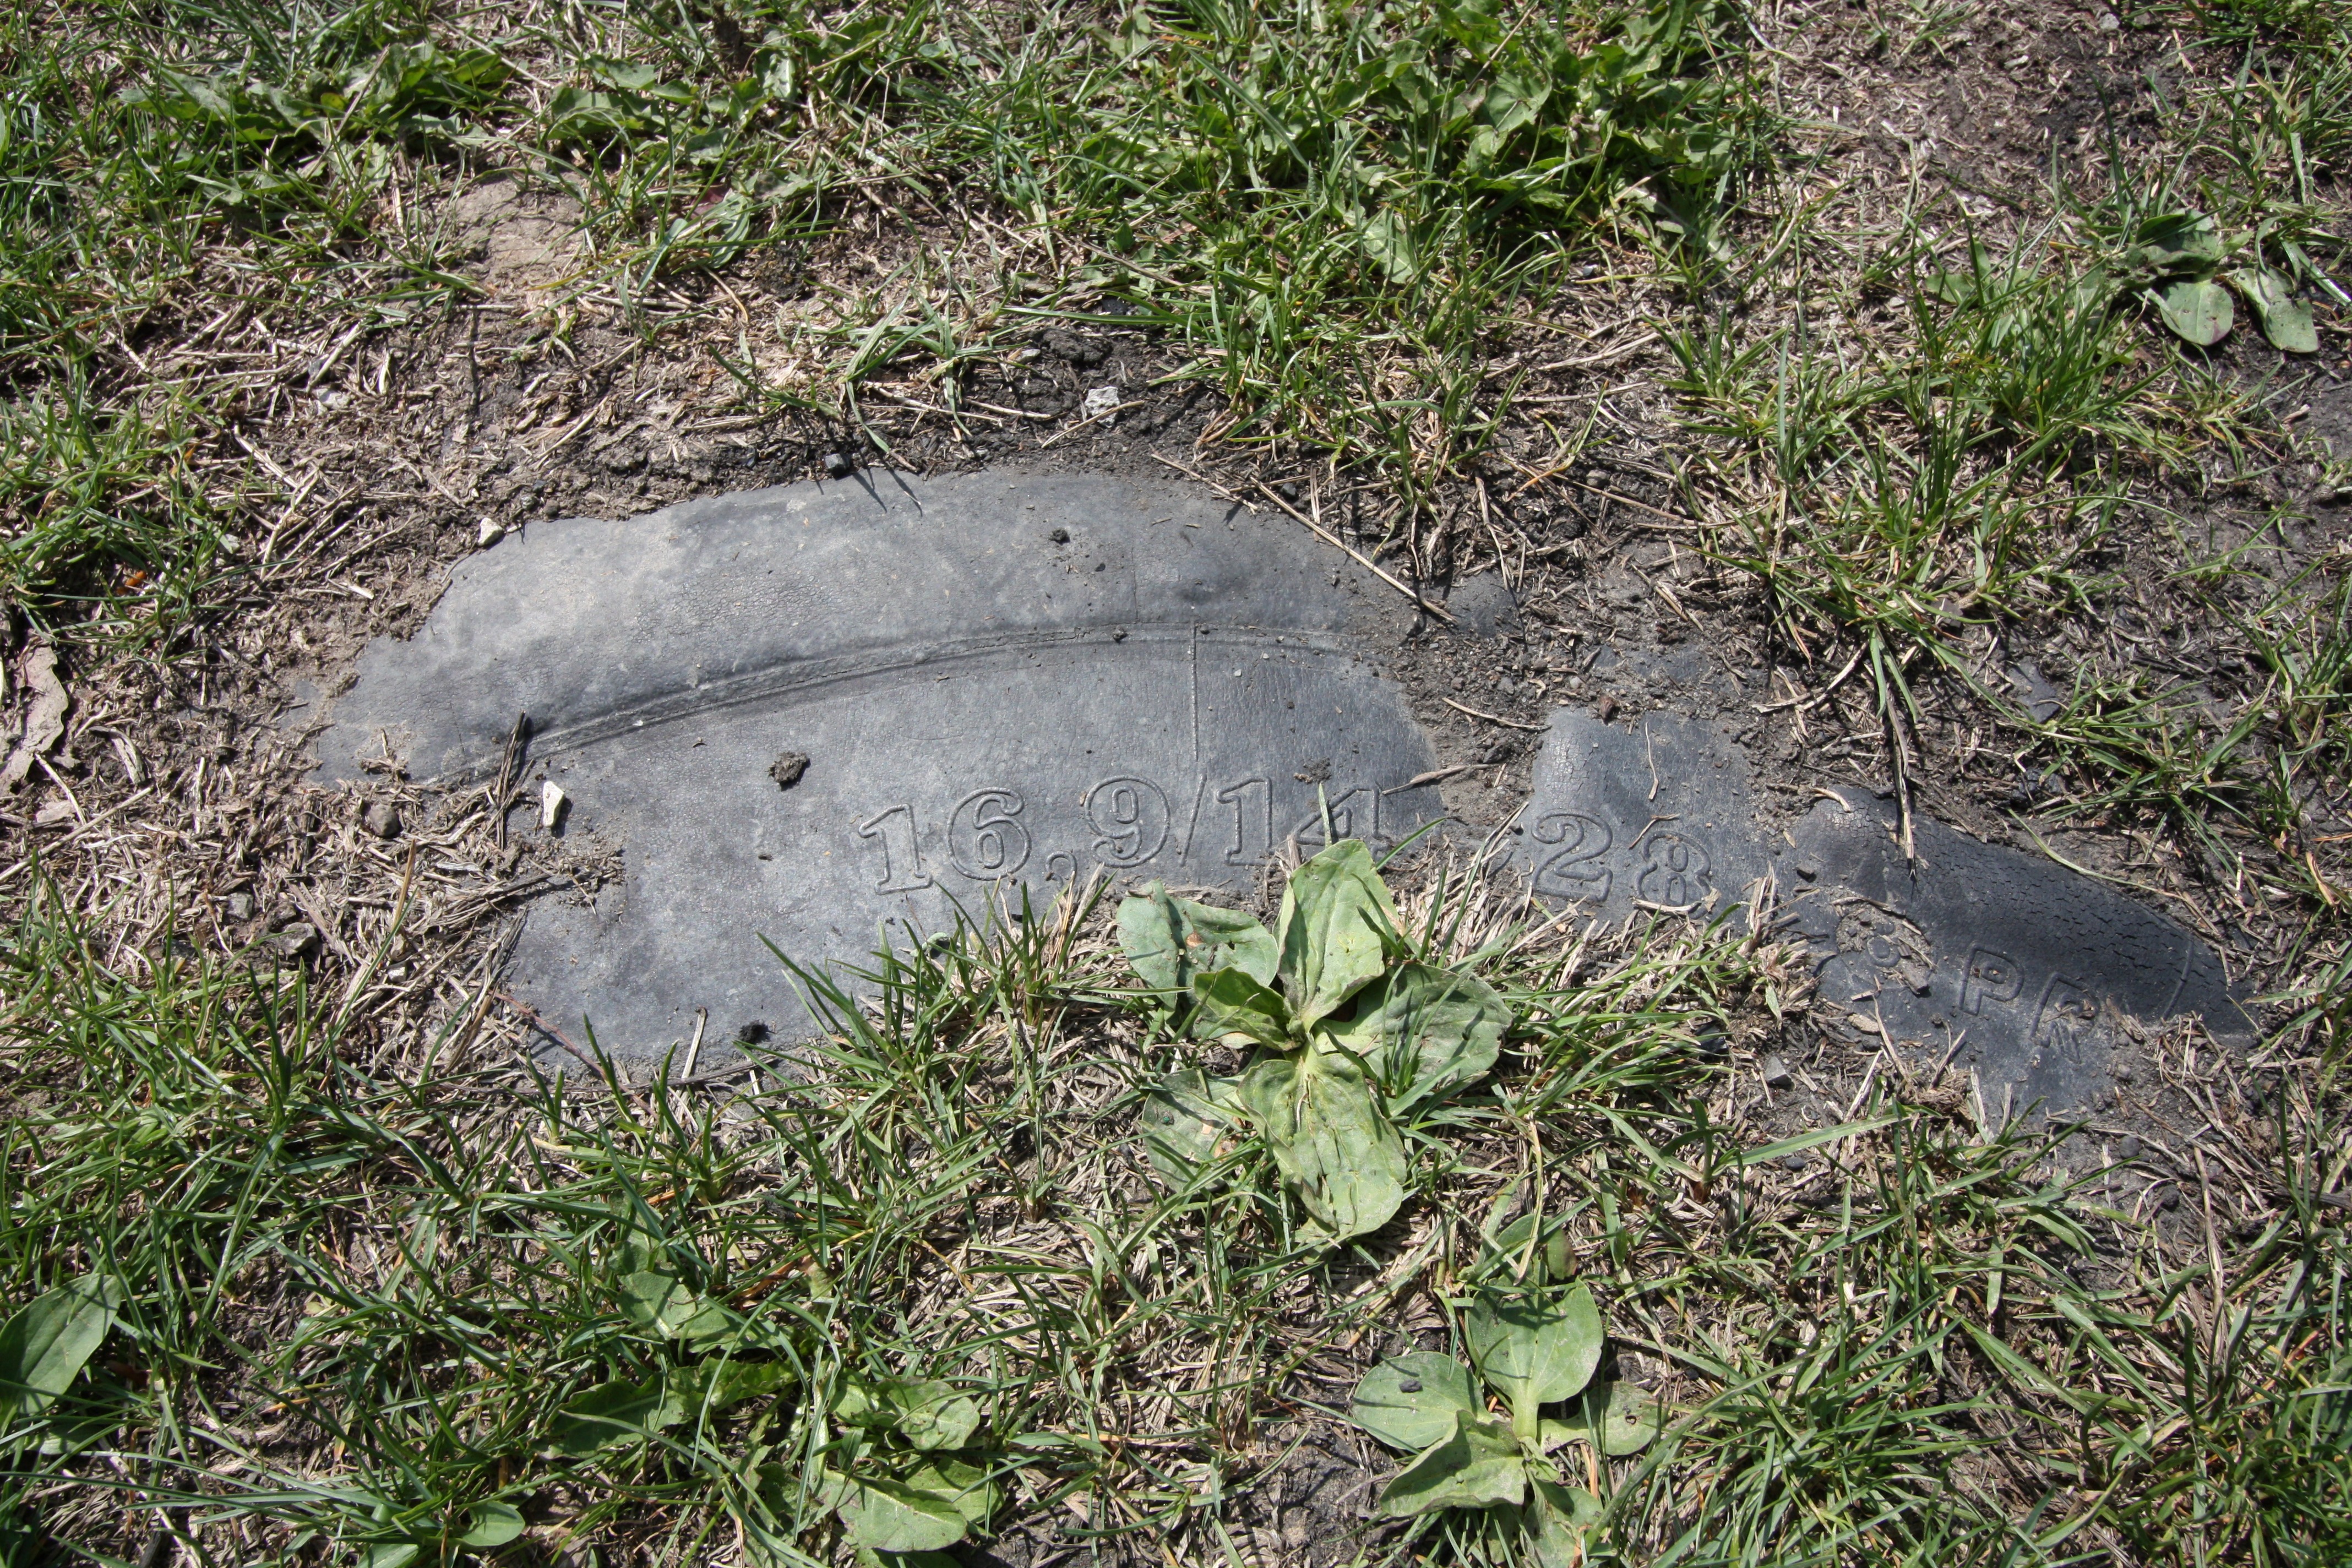
nature, grass, lawn, pond, wildlife, soil, garden, tire, grave, wetland, yard, cloak